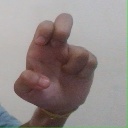
अक्षर: अ